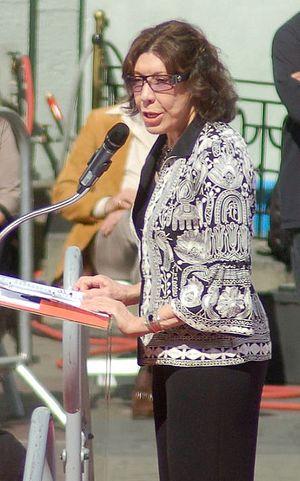
Lily Tomlin est une humoriste, actrice, productrice et scénariste américaine née le 1ᵉʳ septembre 1939 à Détroit, dans le Michigan.